Bronx–Whitestone Bridge

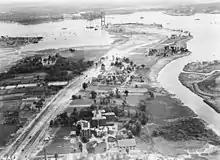
Construction progress looking southward from the Bronx

A groundbreaking ceremony was held in November 1937, when the Mayor of New York City, Fiorello H. La Guardia, laid the cornerstone for the bridge's Bronx anchorage. Construction on the Bronx–Whitestone Bridge, along with several other road-improvement projects, was sped up so that the regional road network would be ready in time for the 1939 World's Fair. To ensure that the bridge would be completed before the fair opened, the cofferdam for the Bronx tower had to be finished in February 1938, followed by the Queens tower in April 1938. Moses anticipated that the bridge and connecting roads would need to be complete by June 1, 1939. The project also included the construction of the Flushing River Lift Bridge, a drawbridge over the Flushing River a few miles south of the Bronx–Whitestone Bridge.